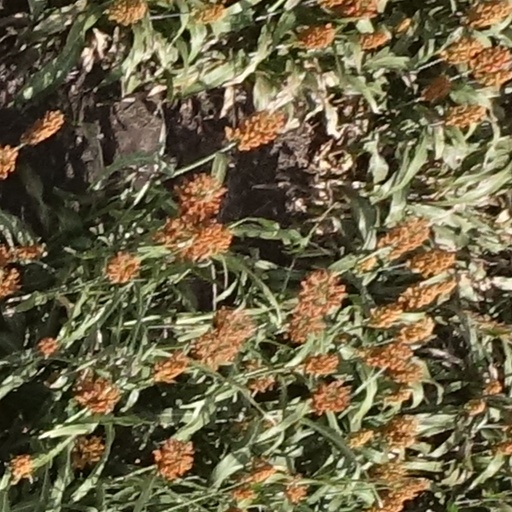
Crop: sorghum